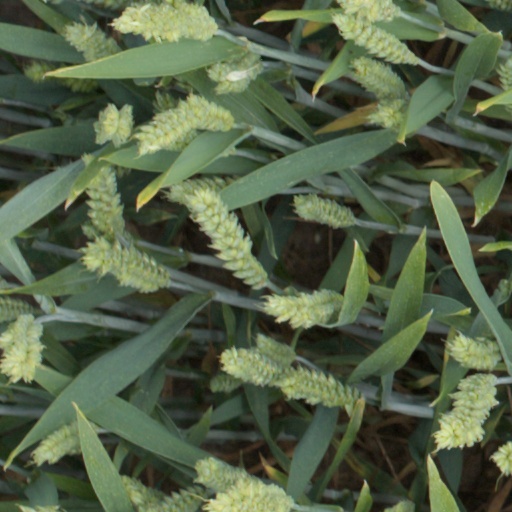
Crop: wheat